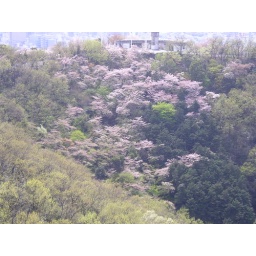
There were still some cherry trees in blossom here. Their petals somehow covered every mountain trail we walked on.